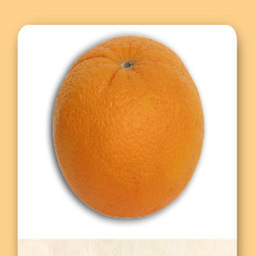
Label: Orange